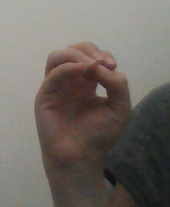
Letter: ha